Easby Moor

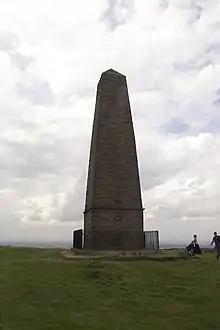
Captain Cook's Monument

The moor was the scene of an air crash during the Second World War. At 4:10 a.m. on 11 February 1940, a Hudson aircraft took off from Thornaby airfield, to search for German minesweepers operating off the Danish coast. Five minutes later the plane crashed on Easby Moor, killing three of the four crewmen and injuring the fourth. As ice had formed on the wings, the aircraft failed to gain sufficient height to clear the hill. The aircraft ploughed through a larch plantation before coming to rest. The gap in the plantation corresponds exactly with the Hudson's wingspan of 65.5 feet.